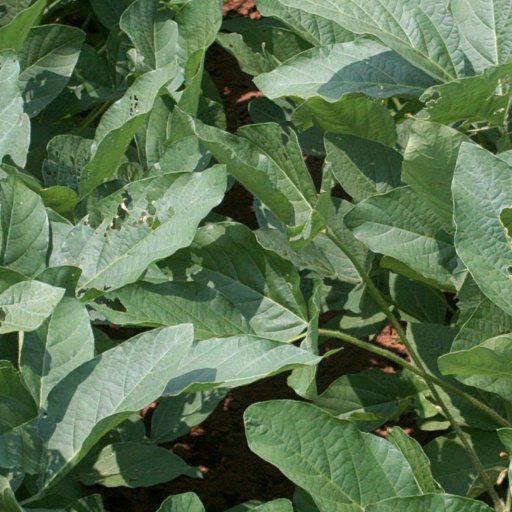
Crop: soybean